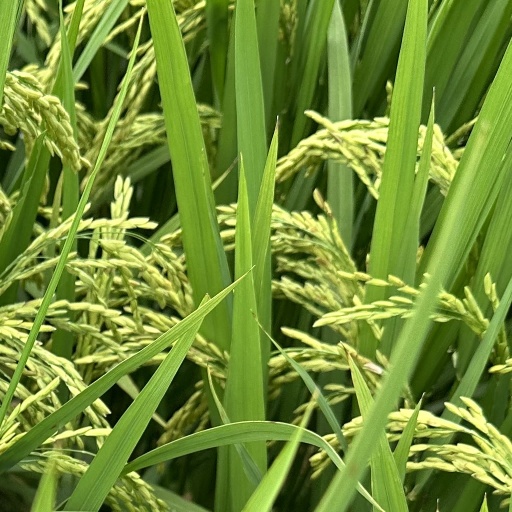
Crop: rice